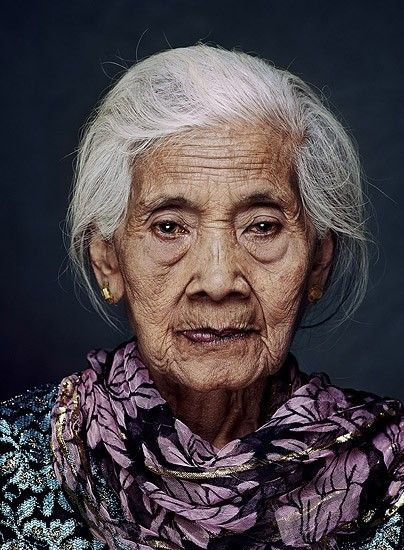
Gender: women